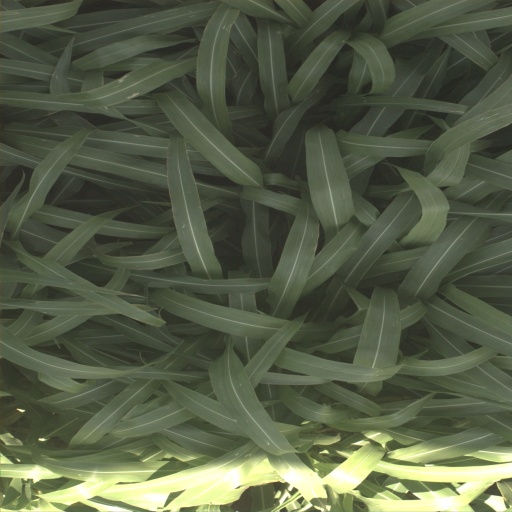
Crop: sorghum